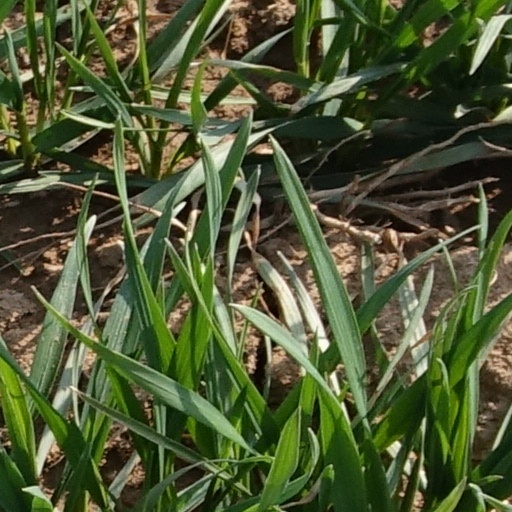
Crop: wheat